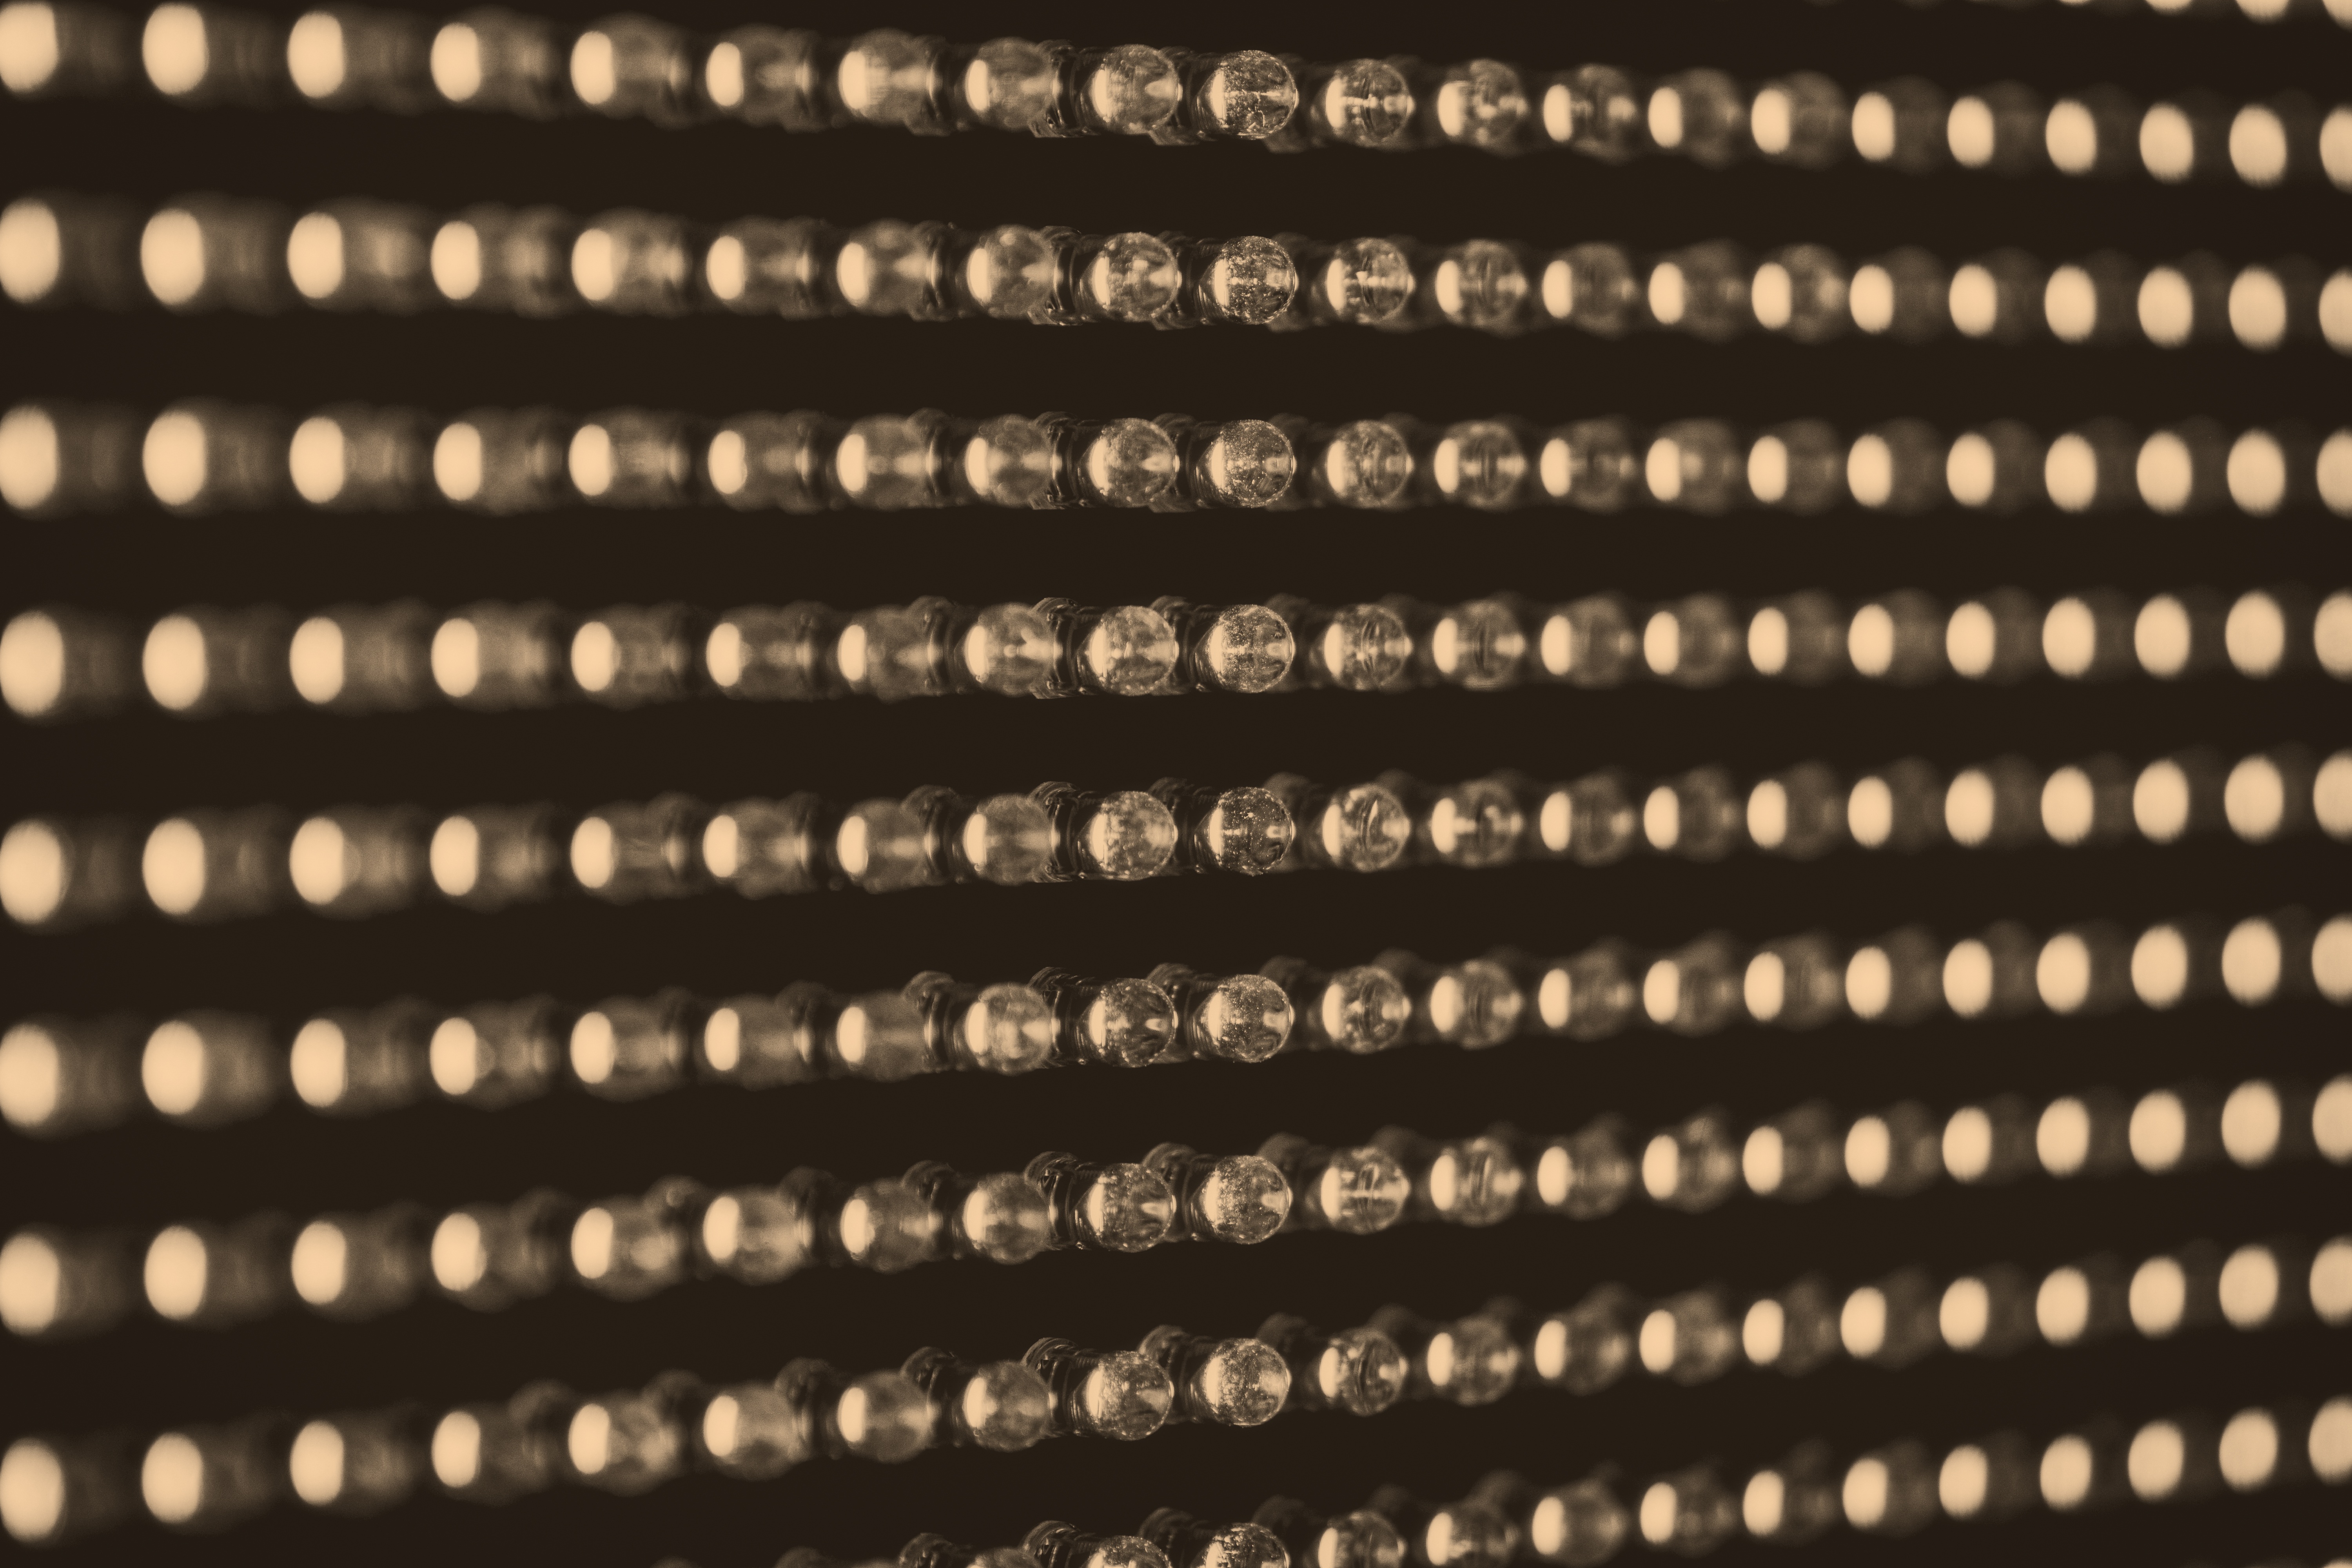
light, structure, white, number, pattern, line, macro, black, close, lighting, material, spotlight, circle, close up, font, sepia, background, design, led, shape, panel, macro photo, light emitting diode